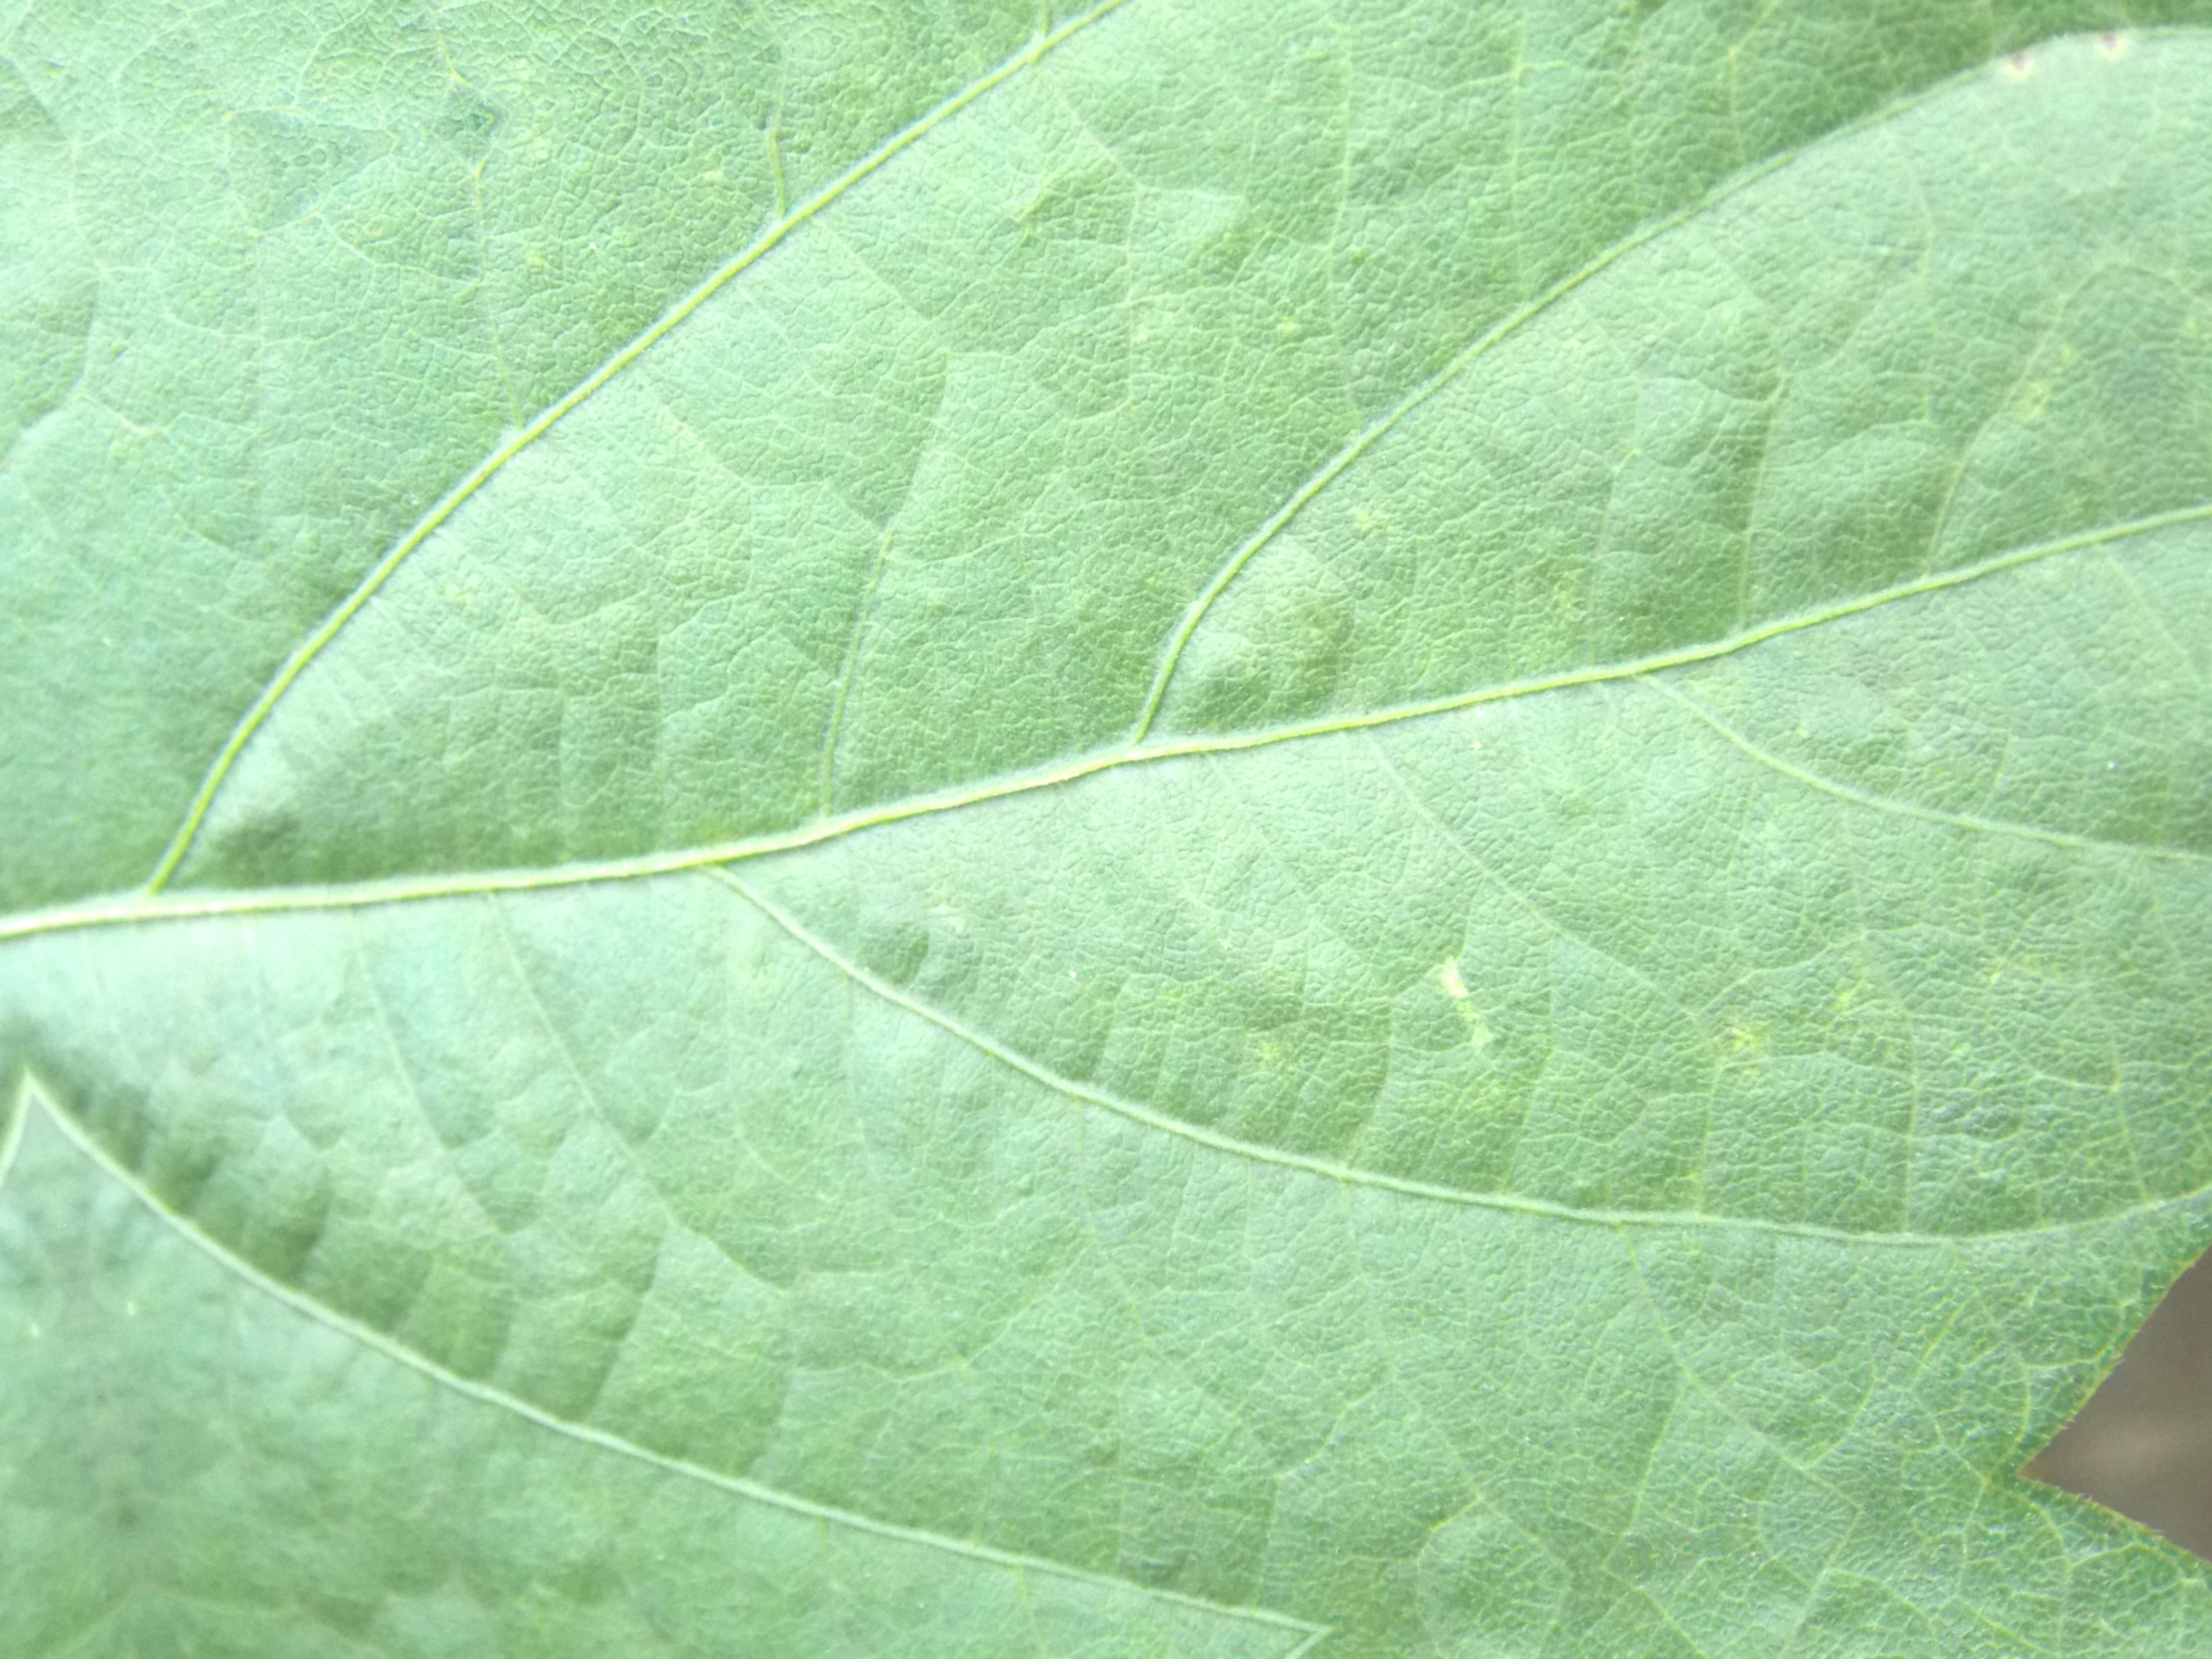
Label: Healthy